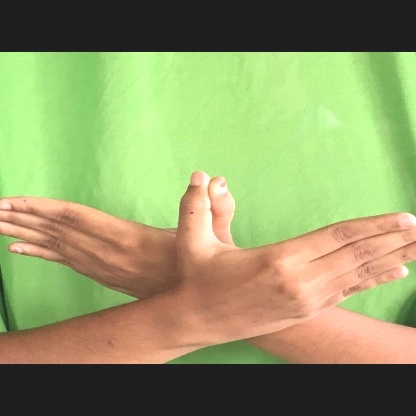
Mudra: Garuda